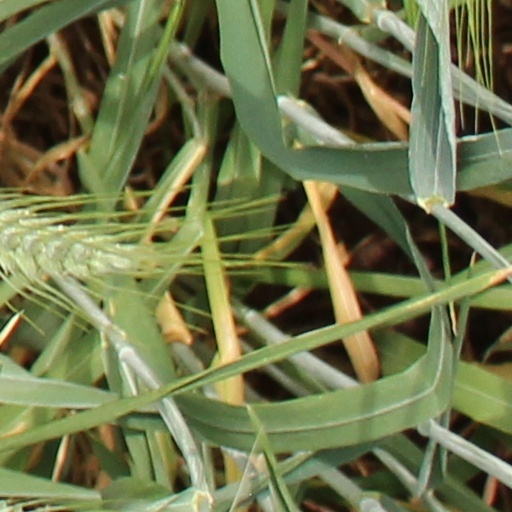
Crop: wheat